Casa de les Punxes

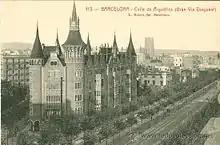
Casa de les Punxes aforetime

The architect created an interesting project with a medieval feel, seamlessly blending the three buildings to look like a single house, a single building block. The building was to be built on a triangular site, which meant the architect could not follow Cerdàs' urban plan. The new design was inspired by the Wagner-inspired fashion in northern Europe, a block with 6 corners, coinciding with the intersection of the three surrounding streets Avinguda Diagonal, Carrer Rosselló and Carrer Bruc of Barcelona.